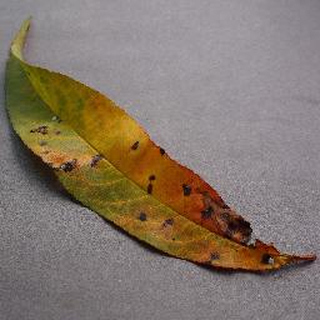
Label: peach_bacterial_spot